Magnus Stenbock

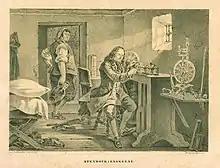
"Stenbock in prison" (1851)

During the captivity, General War Commissar Malmberg was responsible for prisoner exchange talks, while Stenbock paid 8,000 riksdaler out of his own pocket for the prisoners' needs. By Christmas of 1713, about half of the 10,000 Swedish prisoners had died of hunger and exhaustion, escaped, or entered Danish service. In his quarters in Flensburg, Stenbock devoted his time to his artistic interests, and wrote new defensive statements in which he blamed Vellingk, Görtz and the Privy Council in Stockholm for his surrender. Colonel Carl Cronstedt and major general Carl Gustaf Wulfrath were sent to Sweden to carry out fundraising and assemble means of transport, and at the same time, they visited Vapnö to give presents and letters from Stenbock to Eva and their children. In June, Wulfrath was able to transfer 100,000 riksdaler to Vellingk in Hamburg, and a smaller Swedish transport fleet was sent to Åbenrå. However, the sum of money was first reduced by a poor rate of exchange in Hamburg, then Vellingk used some of the money for Wismar's rearmament, on the orders of the Privy Council. The remaining amount was not enough to free the prisoners, and on 18 August Vellingk was told that the Privy Council had given up hope of procuring the prisoners' release, and that Sweden's remaining resources must be used for the defense of the kingdom's borders.